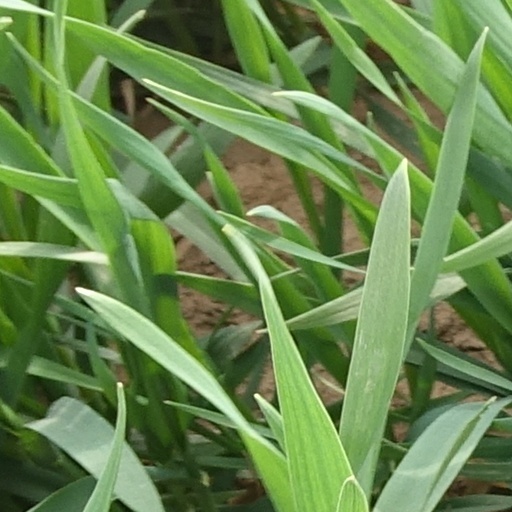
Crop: wheat